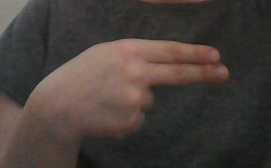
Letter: ain